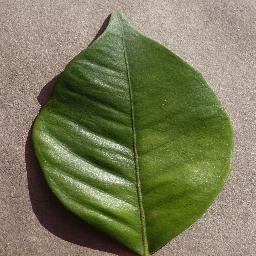
Label: Orange___Haunglongbing_(Citrus_greening)